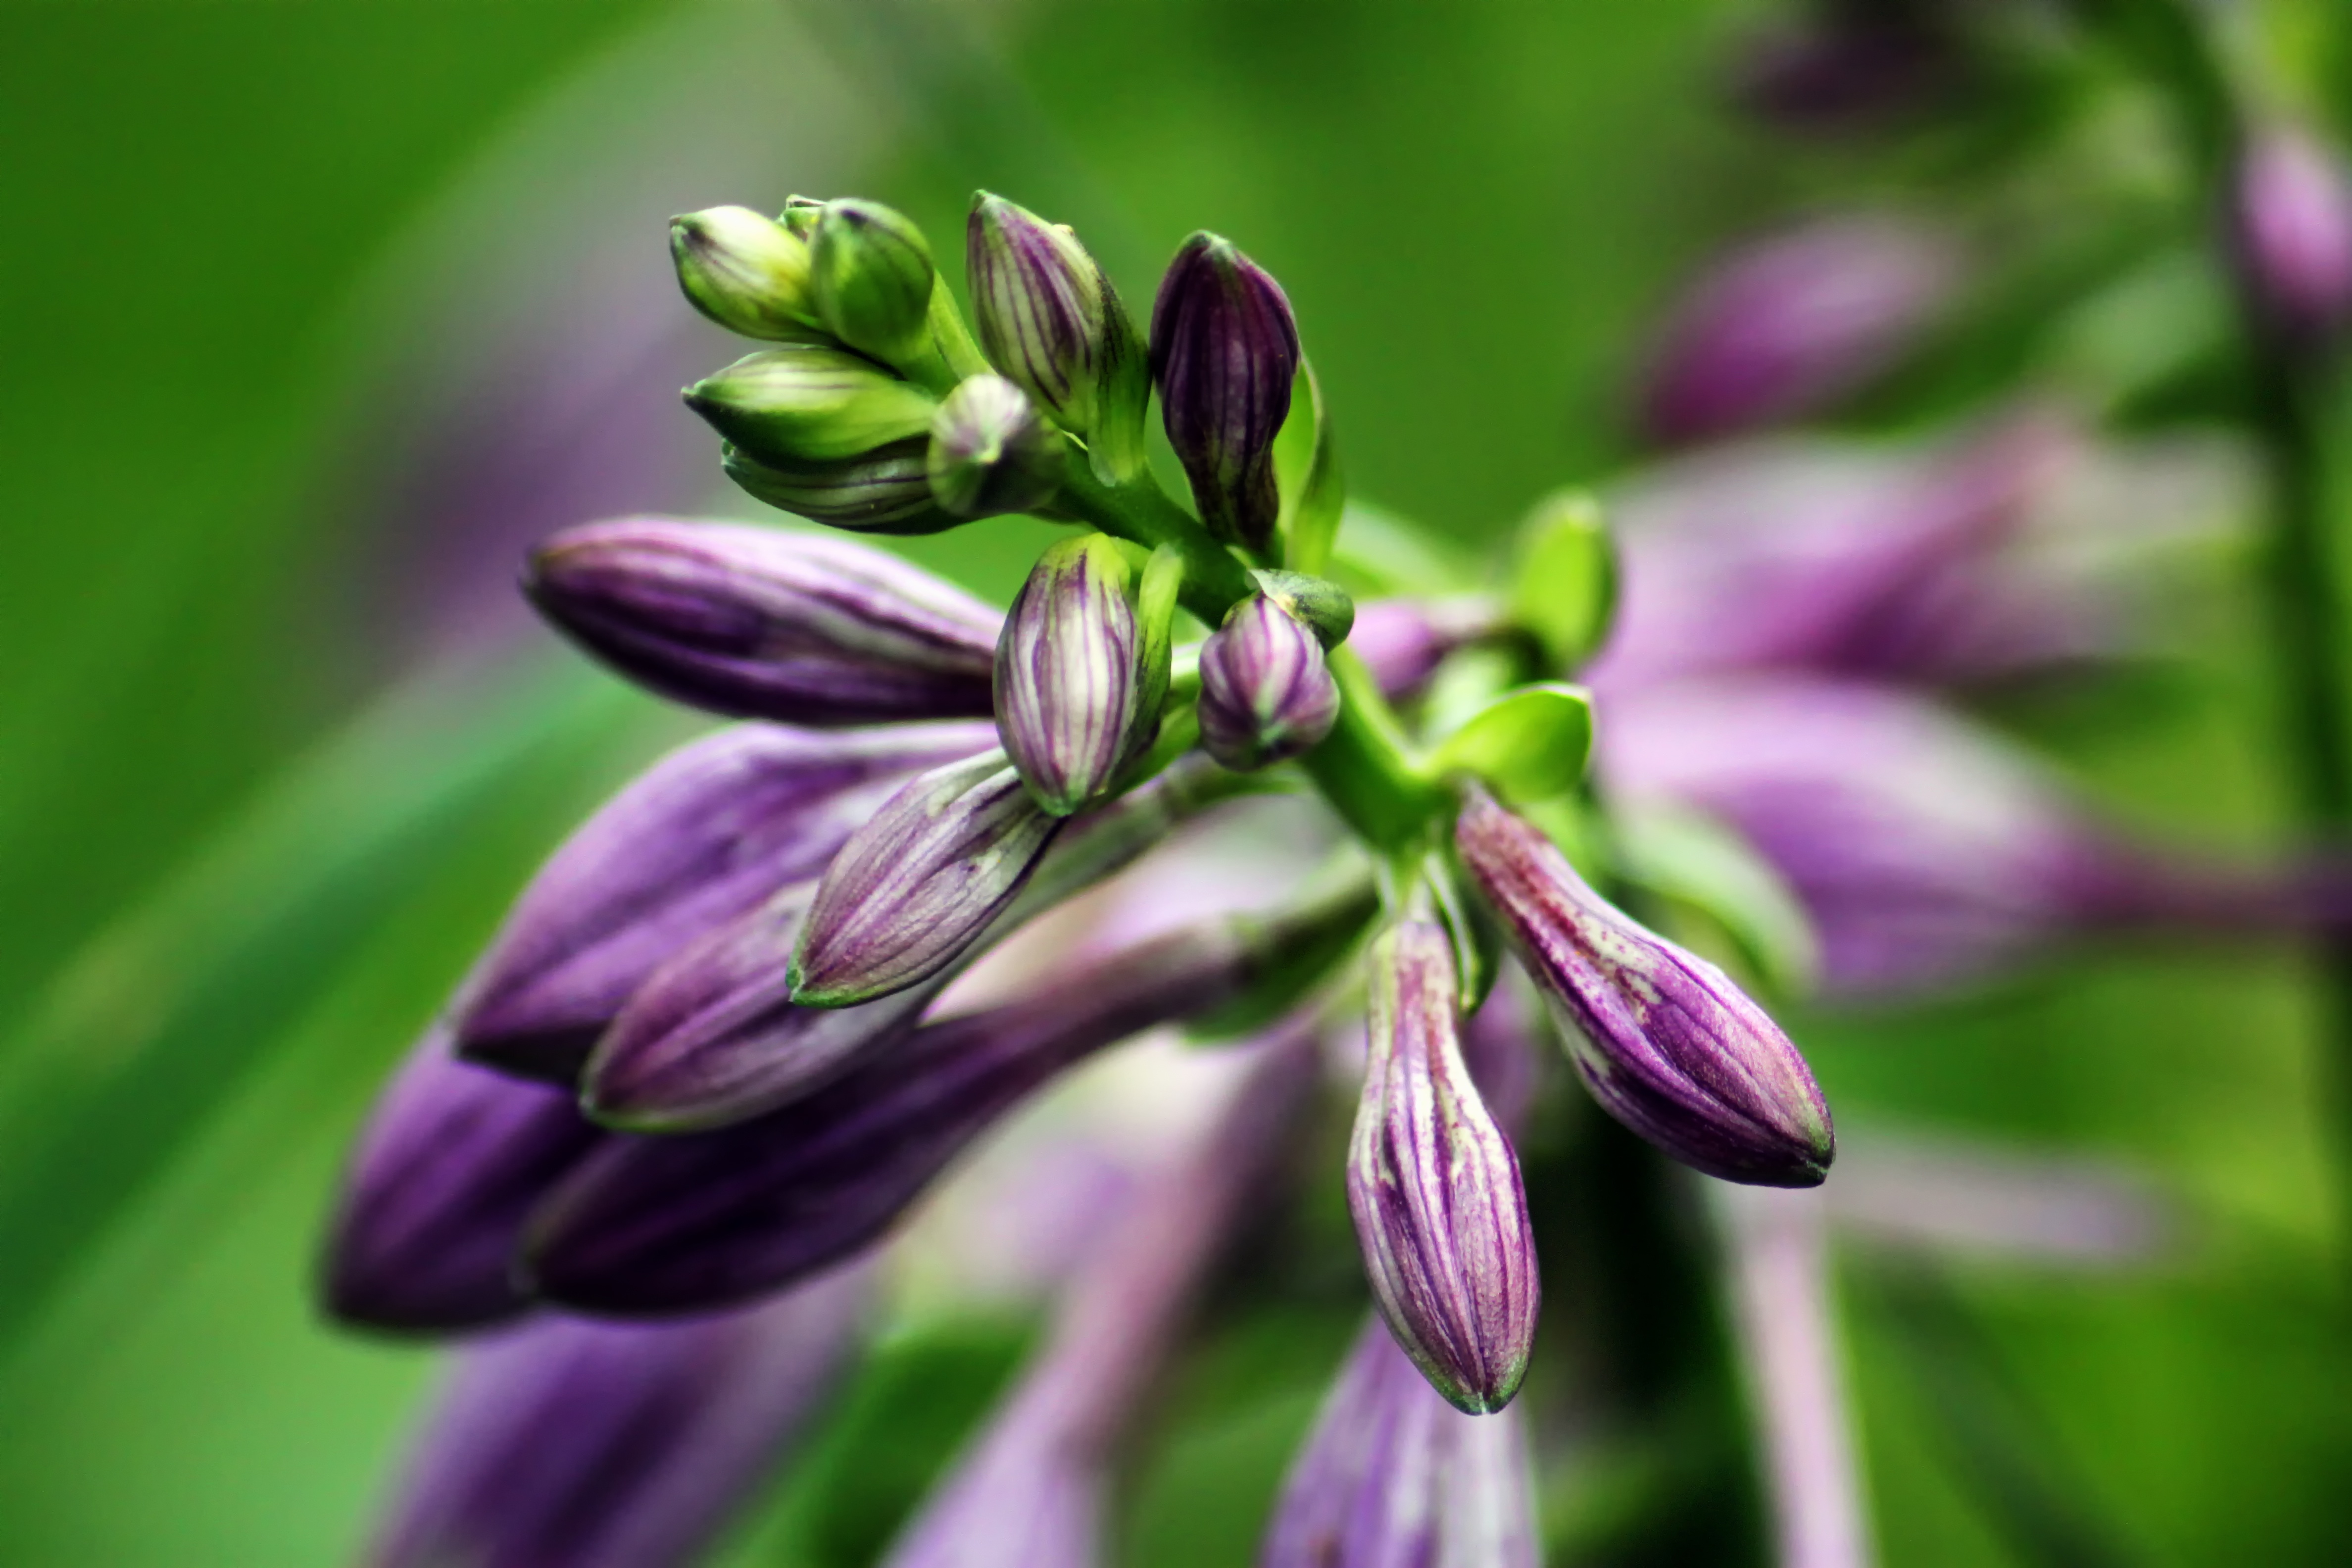
blossom, plant, flower, petal, herb, produce, botany, flora, wildflower, close up, macro photography, flowering plant, plant stem, land plant